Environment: real
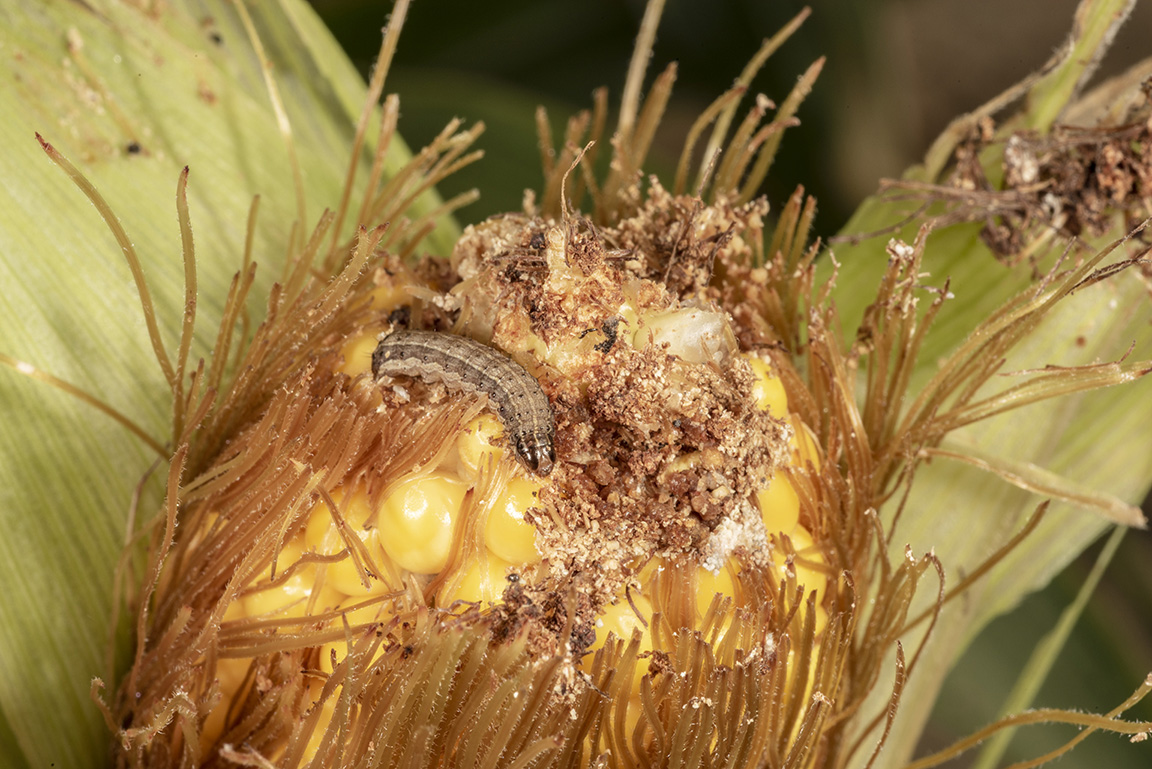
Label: fall_armyworm